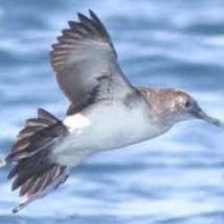
Species: BLACK VENTED SHEARWATER
Scientific name: PUFFINUS OPISTHOMELA